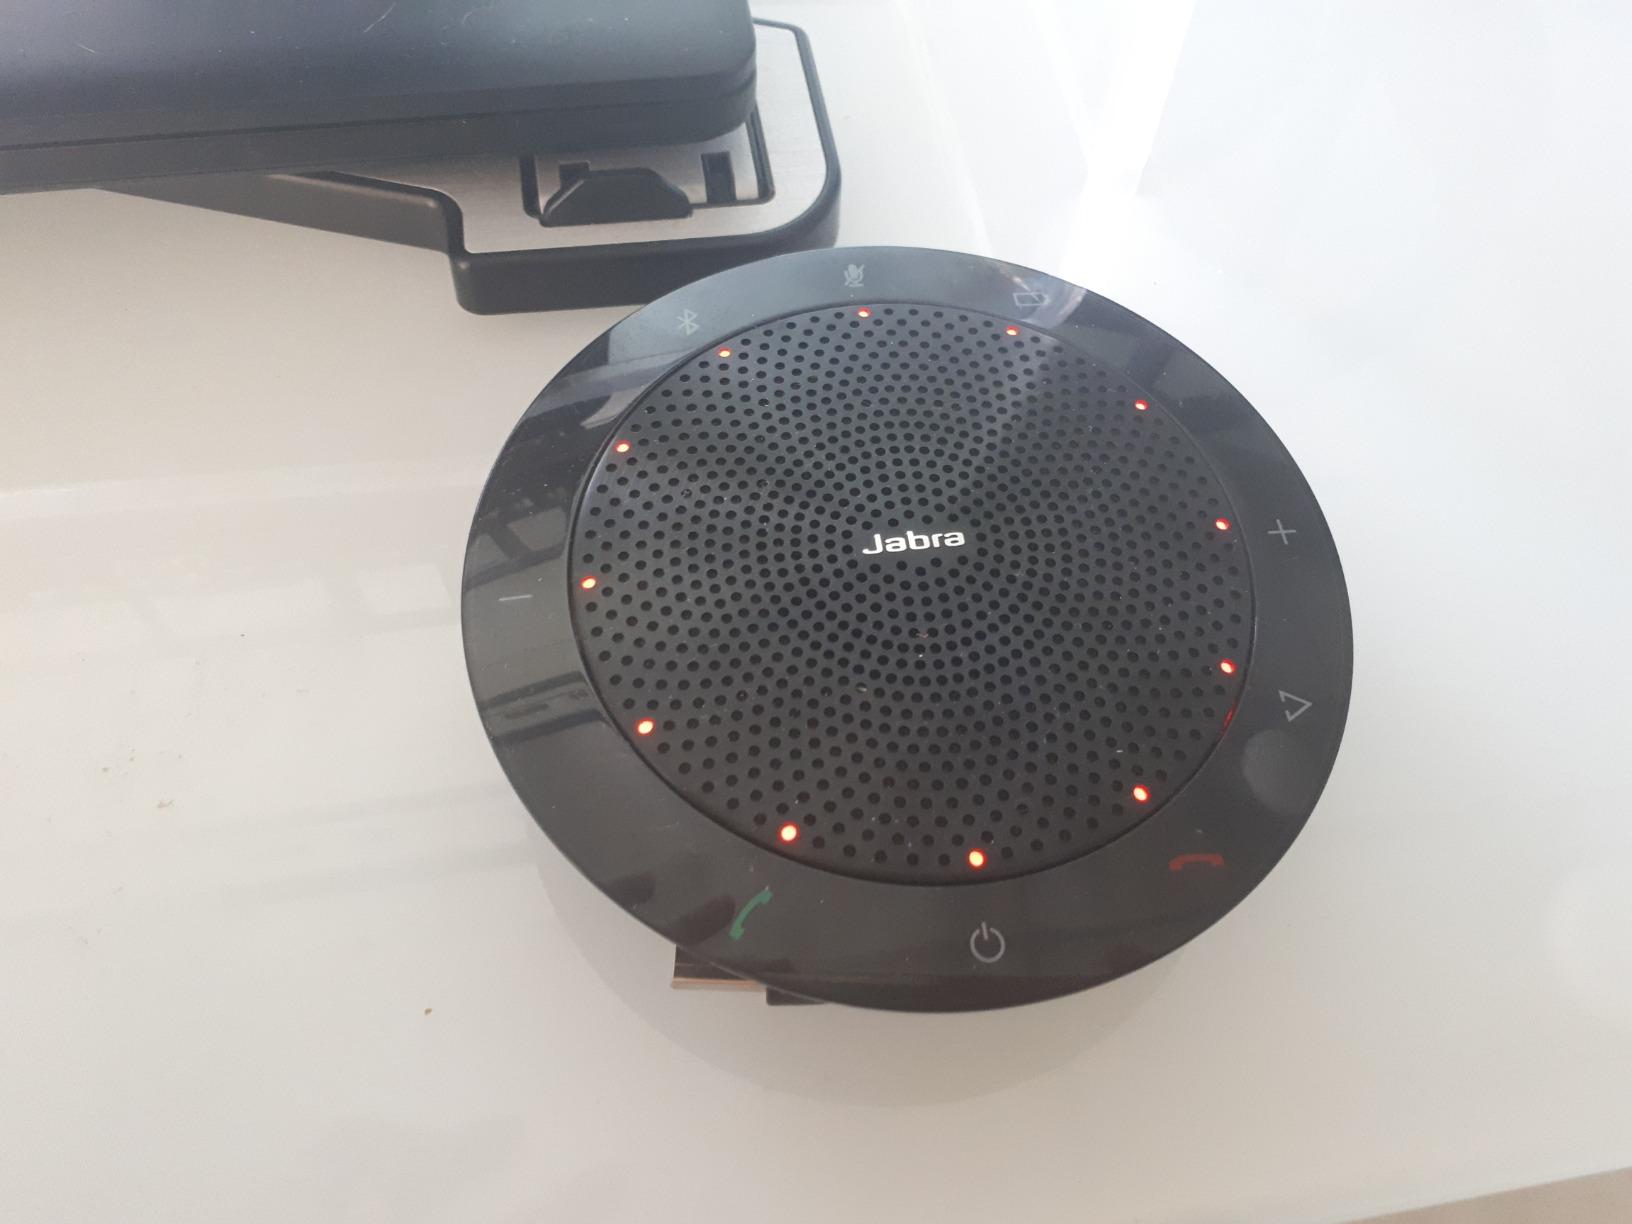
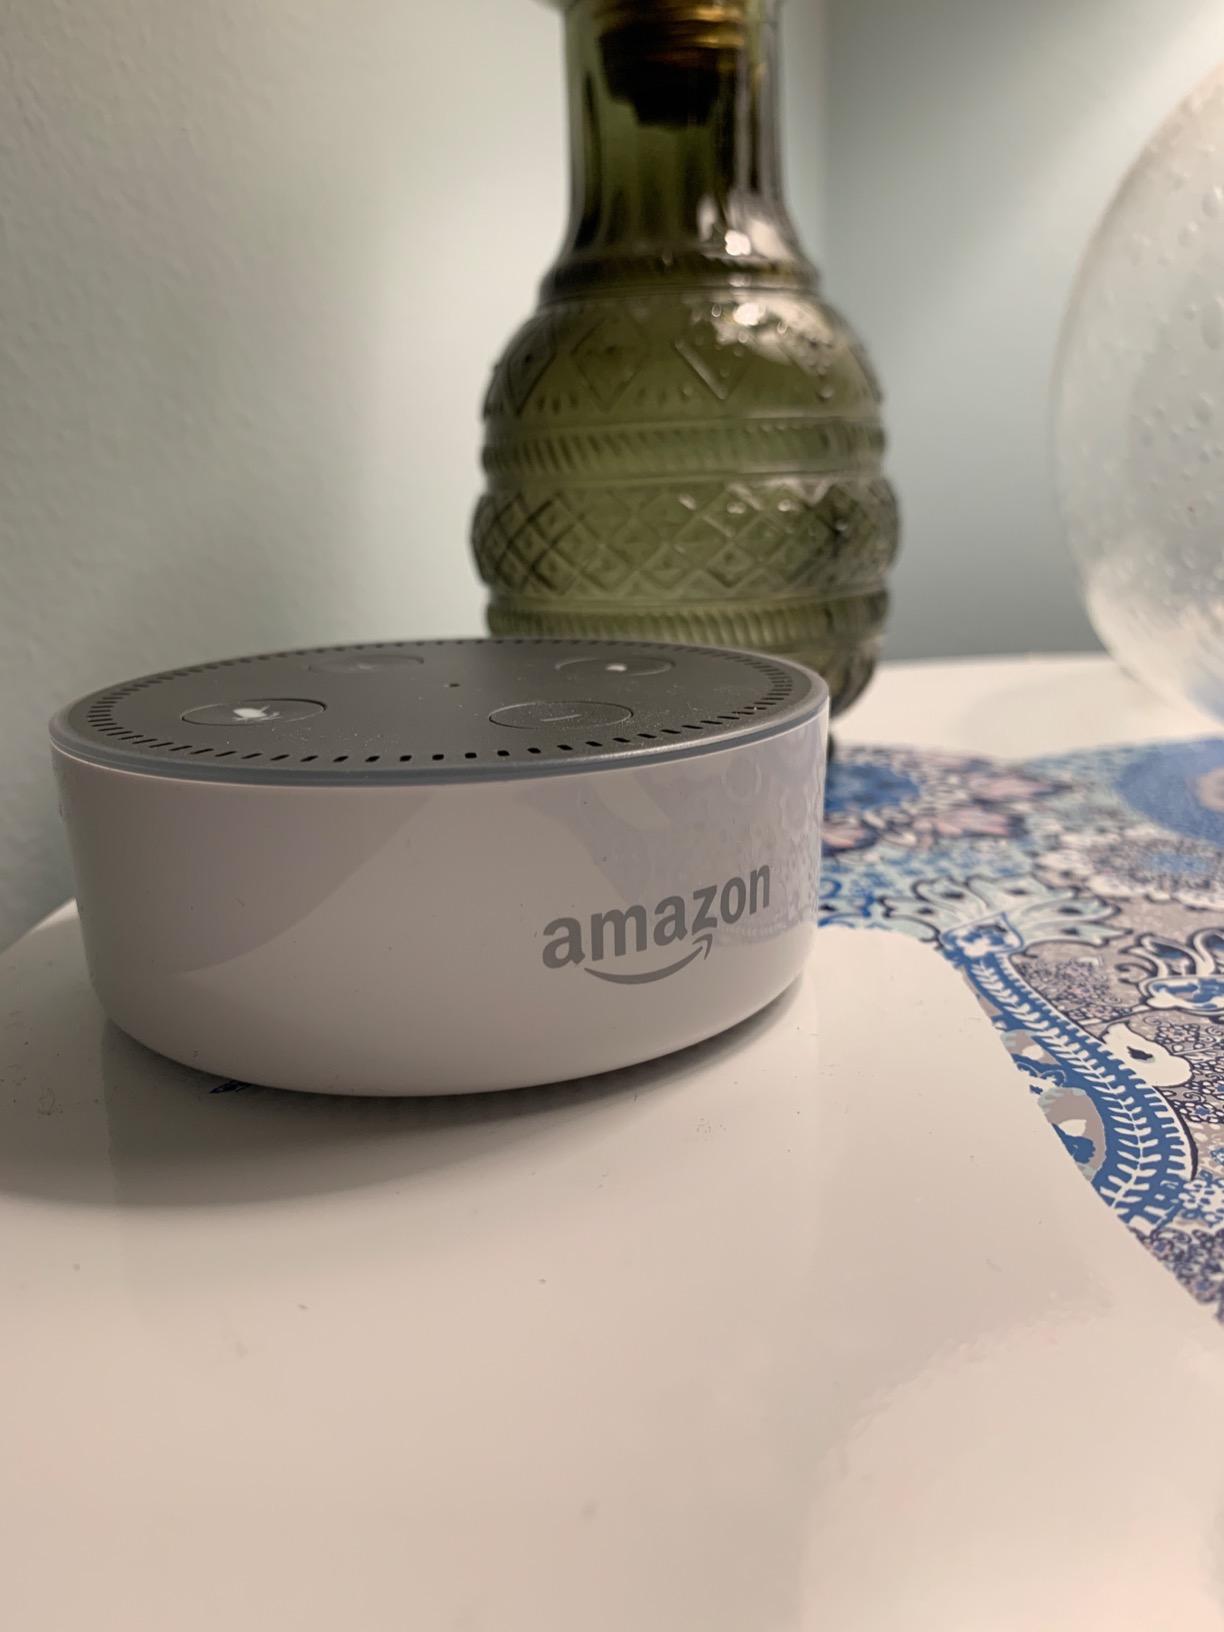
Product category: speaker
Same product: no